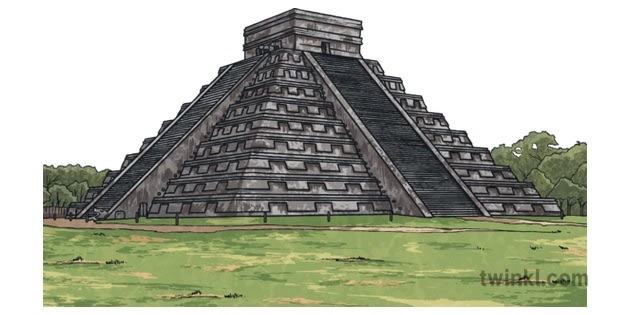
Landmark: Chichen Itza